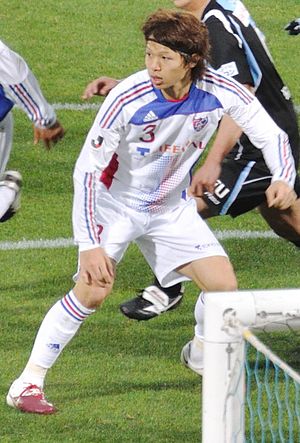
Masato Morishige
Masato Morishige er en japansk fodboldspiller.